Érica Rivas

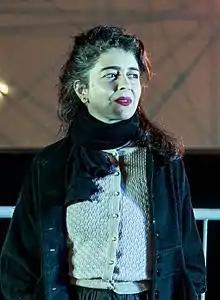
Rivas in 2017

Érica Rivas (born 1 December 1974) is an Argentine actress. She gained recognition for playing María Elena Fuseneco in the sitcom "Casados con hijos" (2005–2006) and for her role in the film "Wild Tales" (2014).